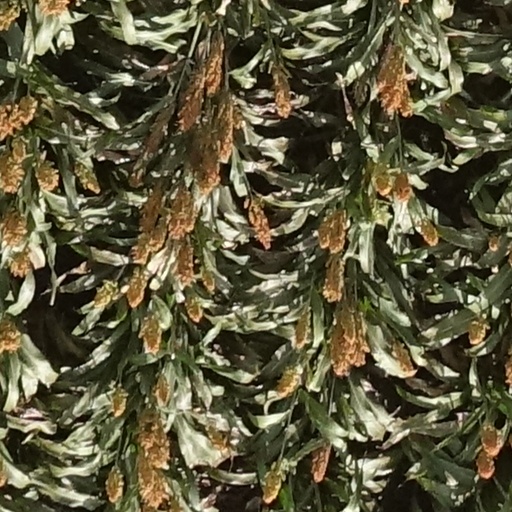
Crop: sorghum